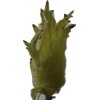
Label: images